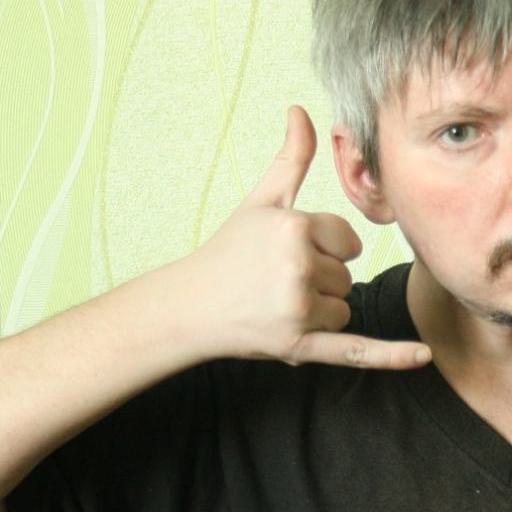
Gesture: call